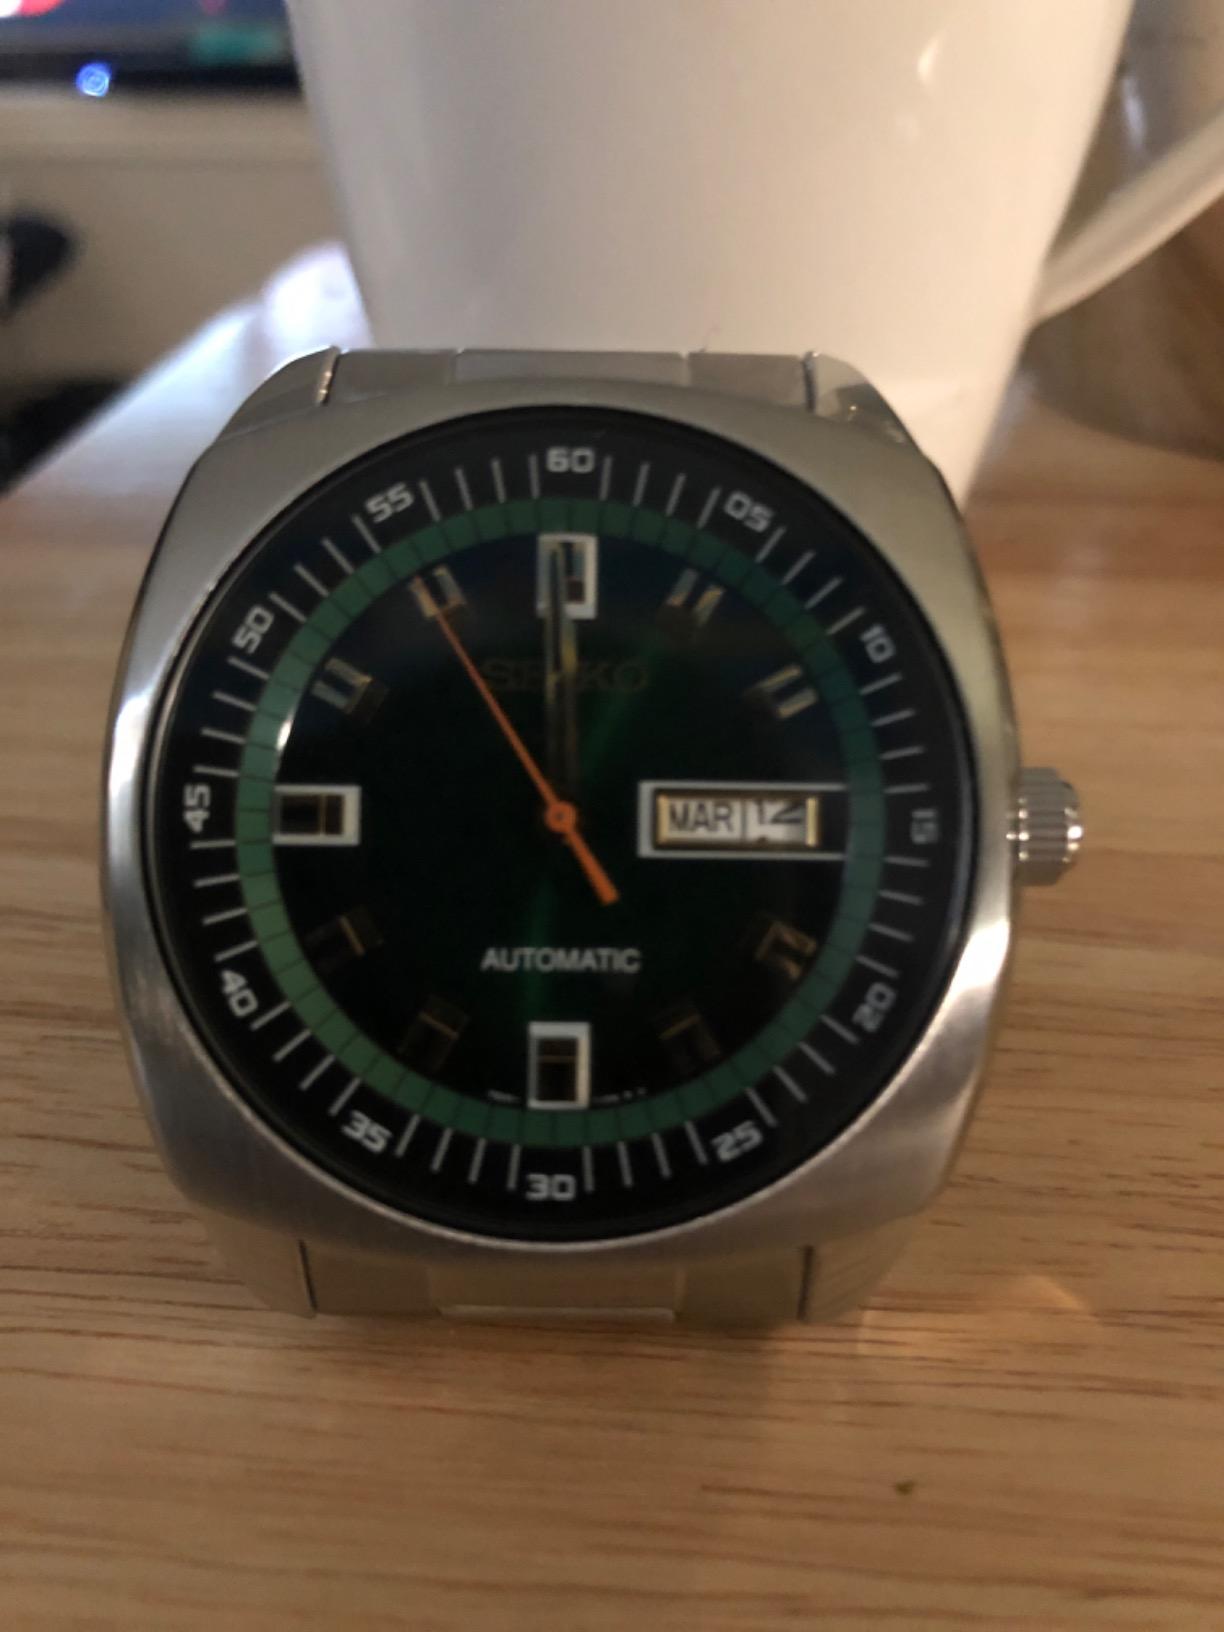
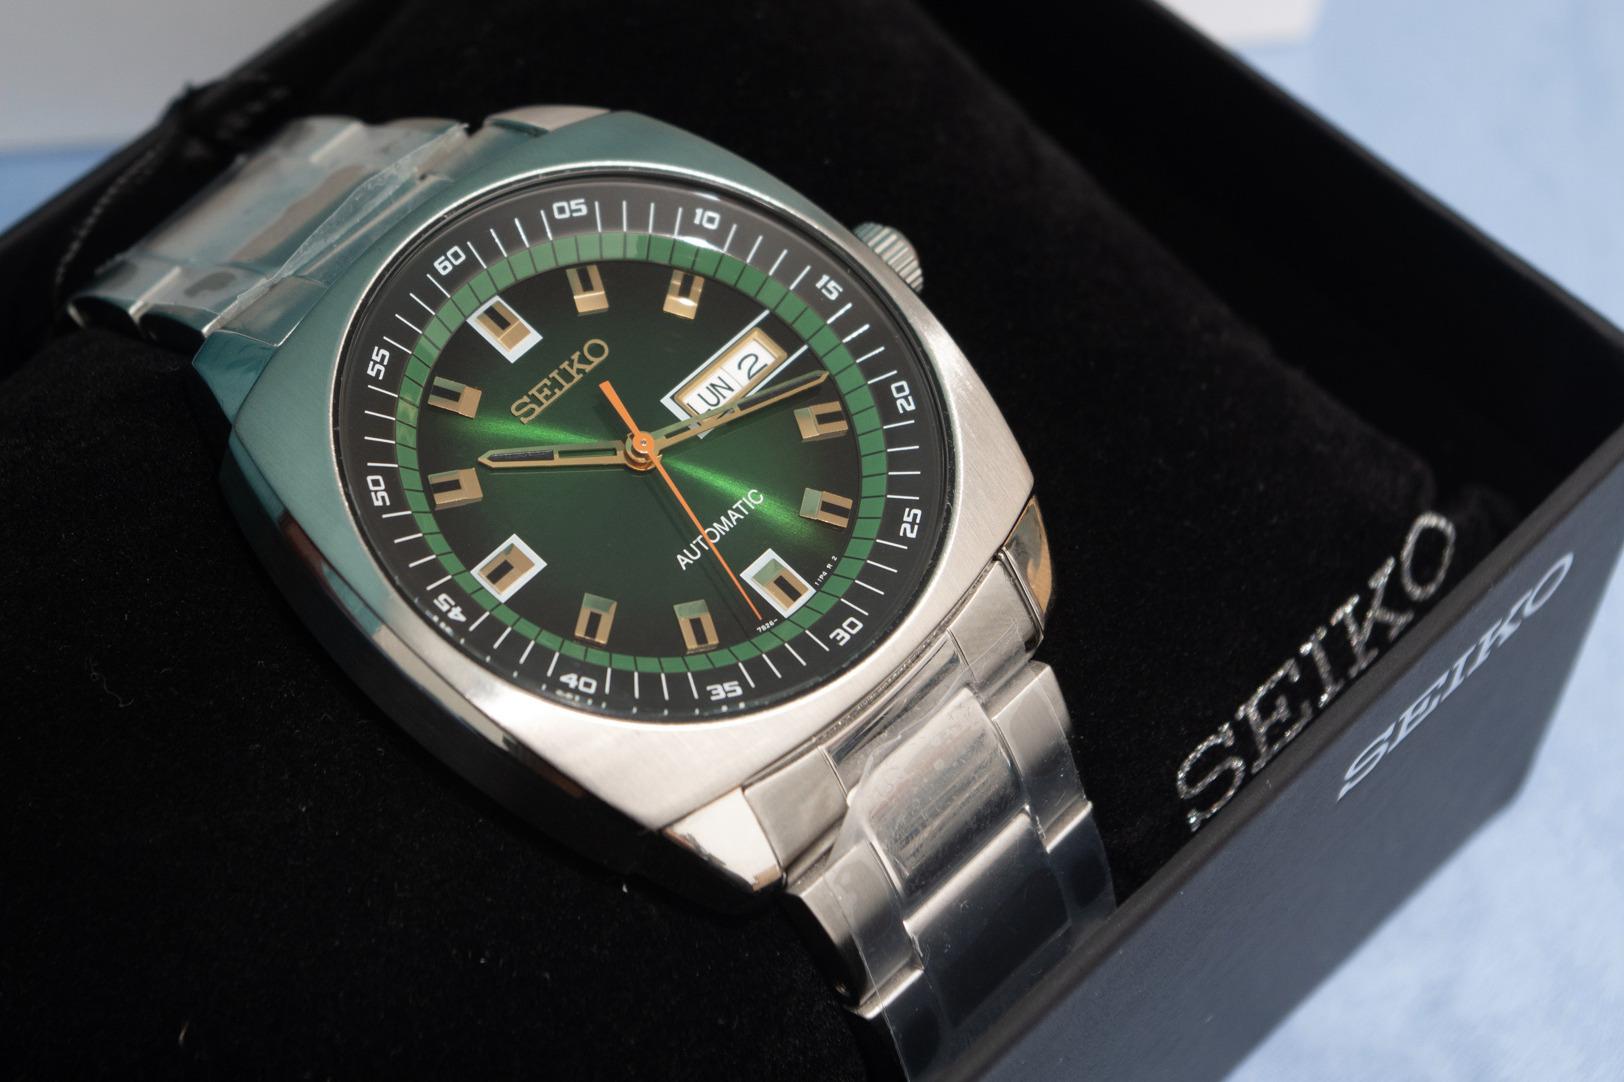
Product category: accessories_watch
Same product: yes